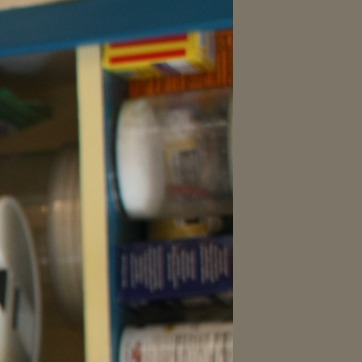
Material: plastic